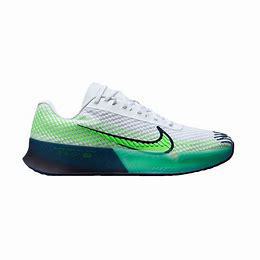
Brand: Nike
Model: Court Air Zoom Vapor 11